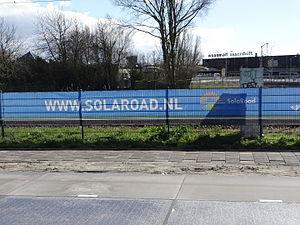
Une route solaire est une route utilisée comme capteur solaire, thermique et/ou photovoltaïque.